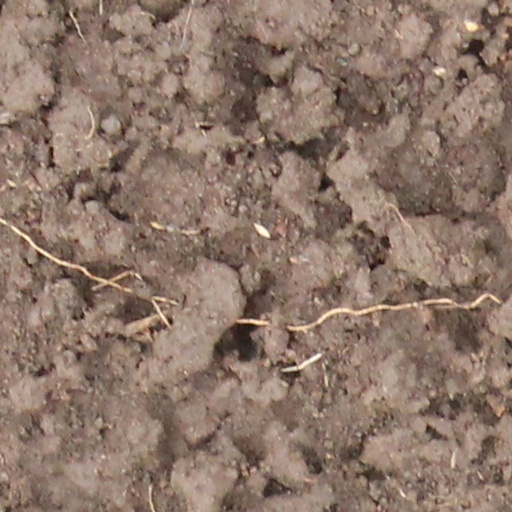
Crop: wheat